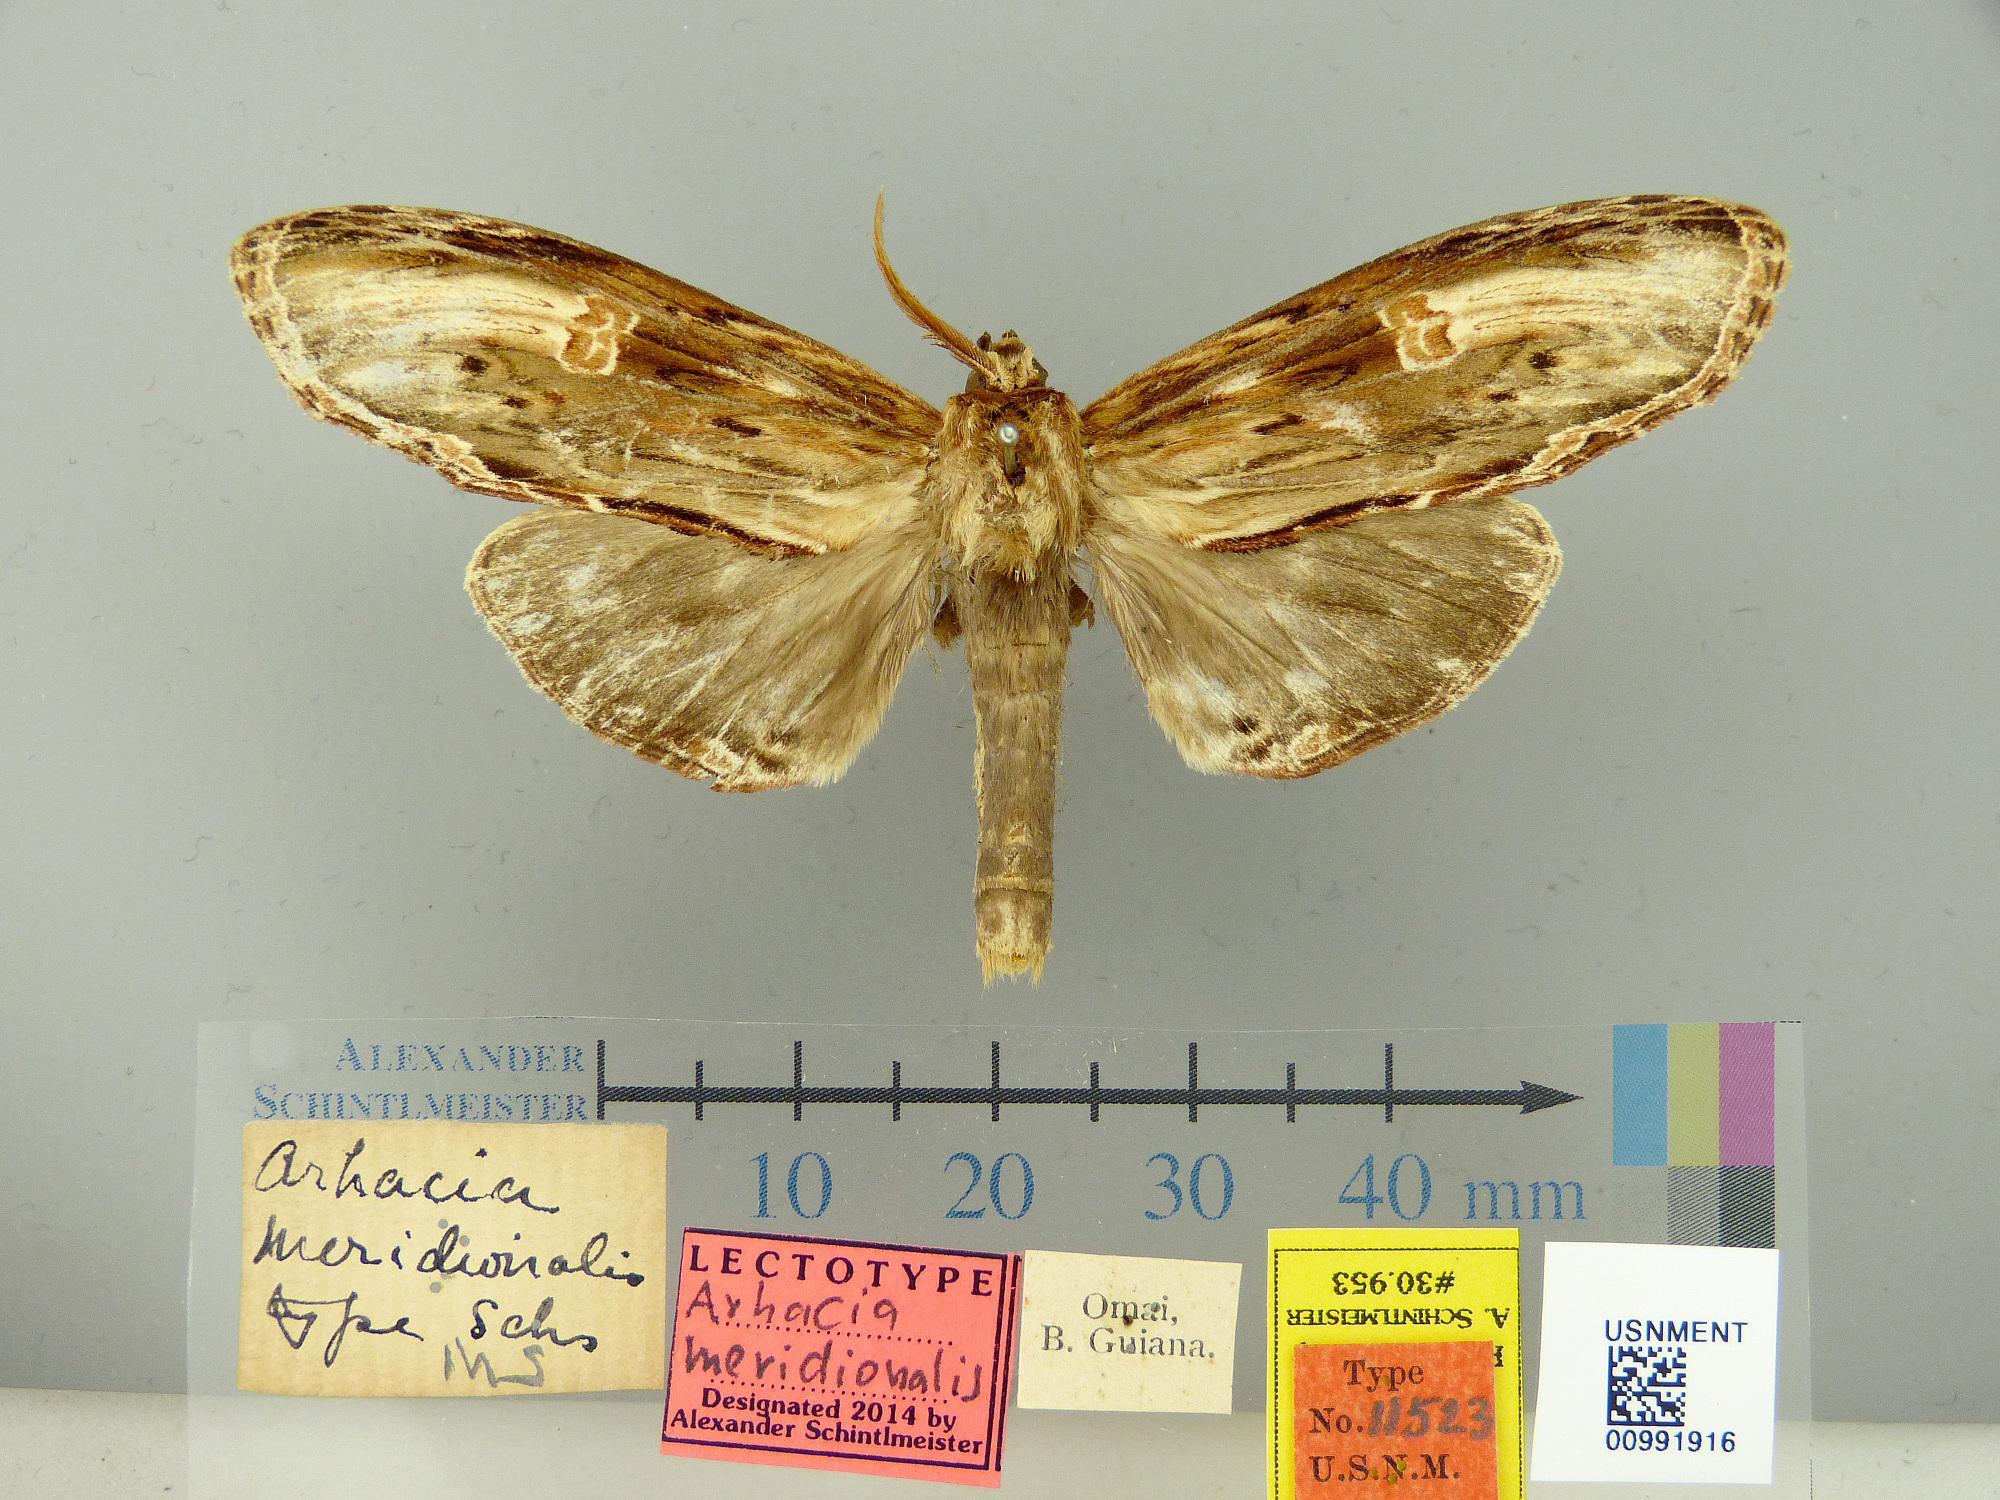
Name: Arhacia meridionalis
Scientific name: Arhacia meridionalis Schaus, 1904
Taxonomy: Animalia, Arthropoda, Insecta, Lepidoptera, Notodontidae
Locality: Omai, Cuyuni-Mazaruni, Guyana
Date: [Not Stated]